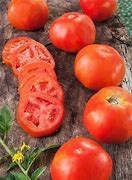
Label: tomato